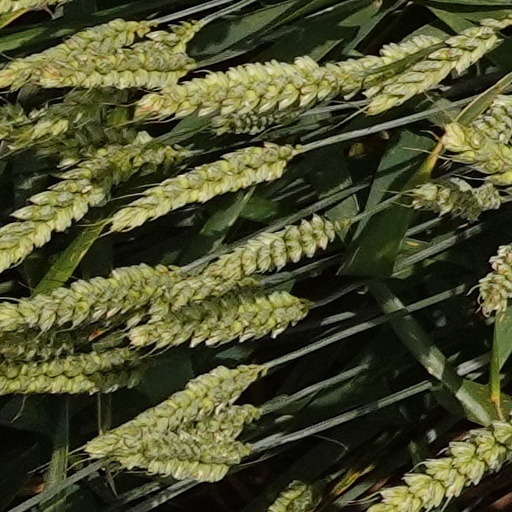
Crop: wheat